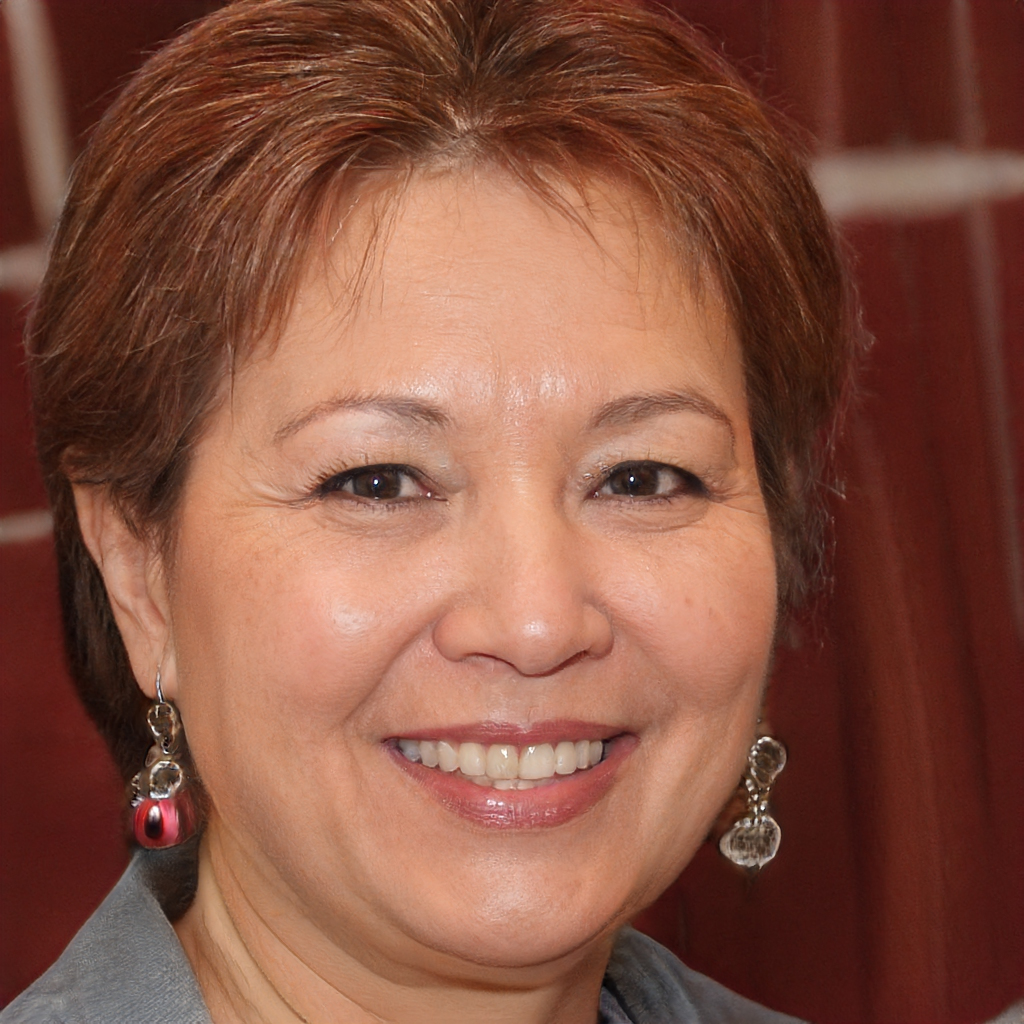
Label: Colored